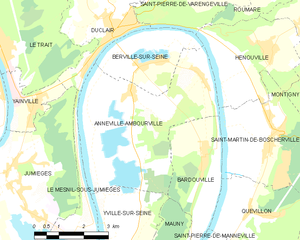
Carte des communes françaises Anneville-Ambourville
Anneville-Ambourville est une commune française située dans le département de la Seine-Maritime en région Normandie.